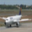
Label: airplane